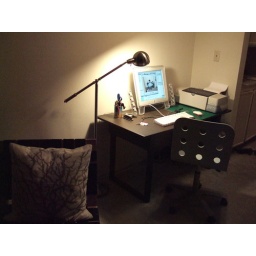
Desk with computer. I moved the lamp over here. Its much better for computer than the terrible overhad fan thing.